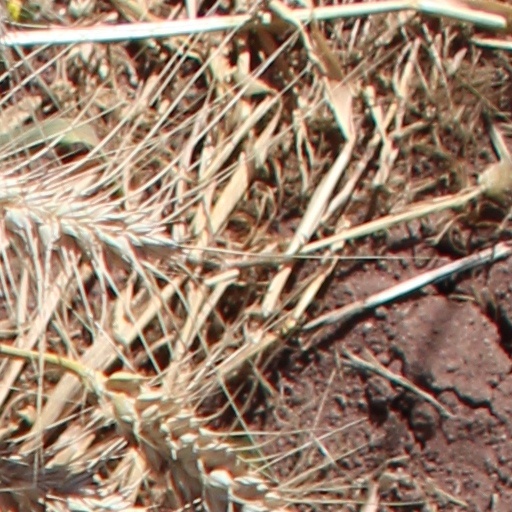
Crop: wheat